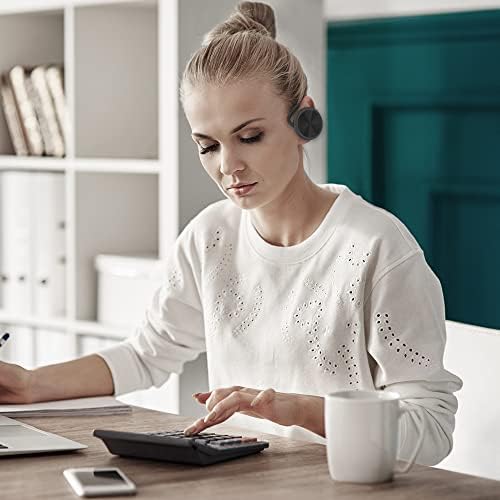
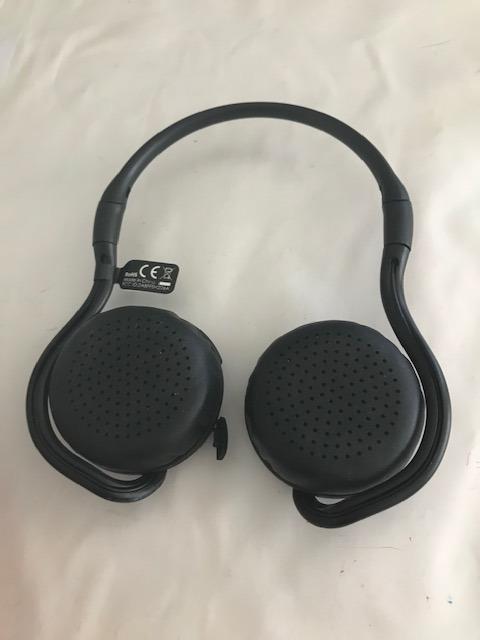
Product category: headphones
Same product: yes